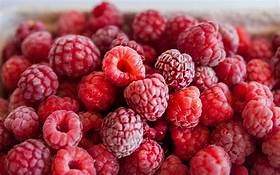
Label: raspberry